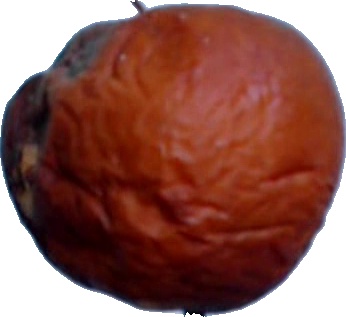
Label: apple_rotten_1